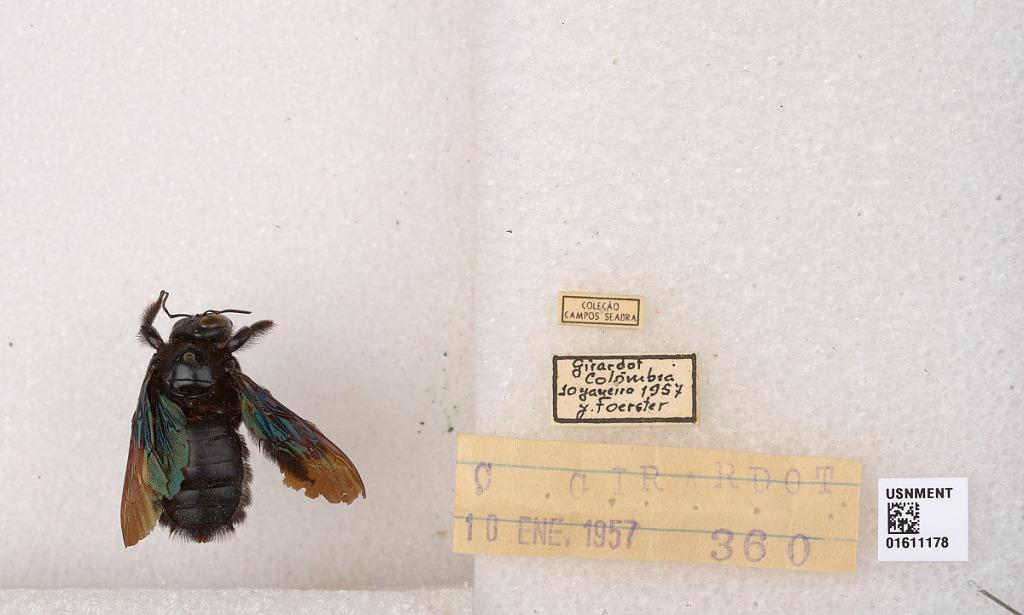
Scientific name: Xylocopa
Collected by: Baker
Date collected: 1957-1-10
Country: Colombia
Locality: Girardot